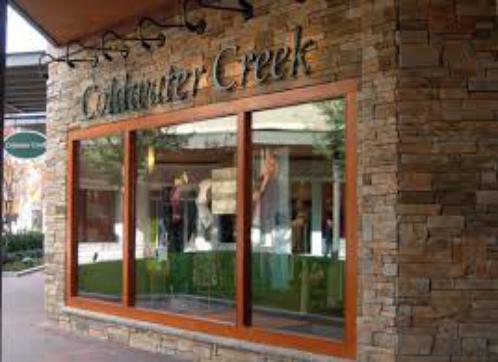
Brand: Coldwater Creek
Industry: Clothes